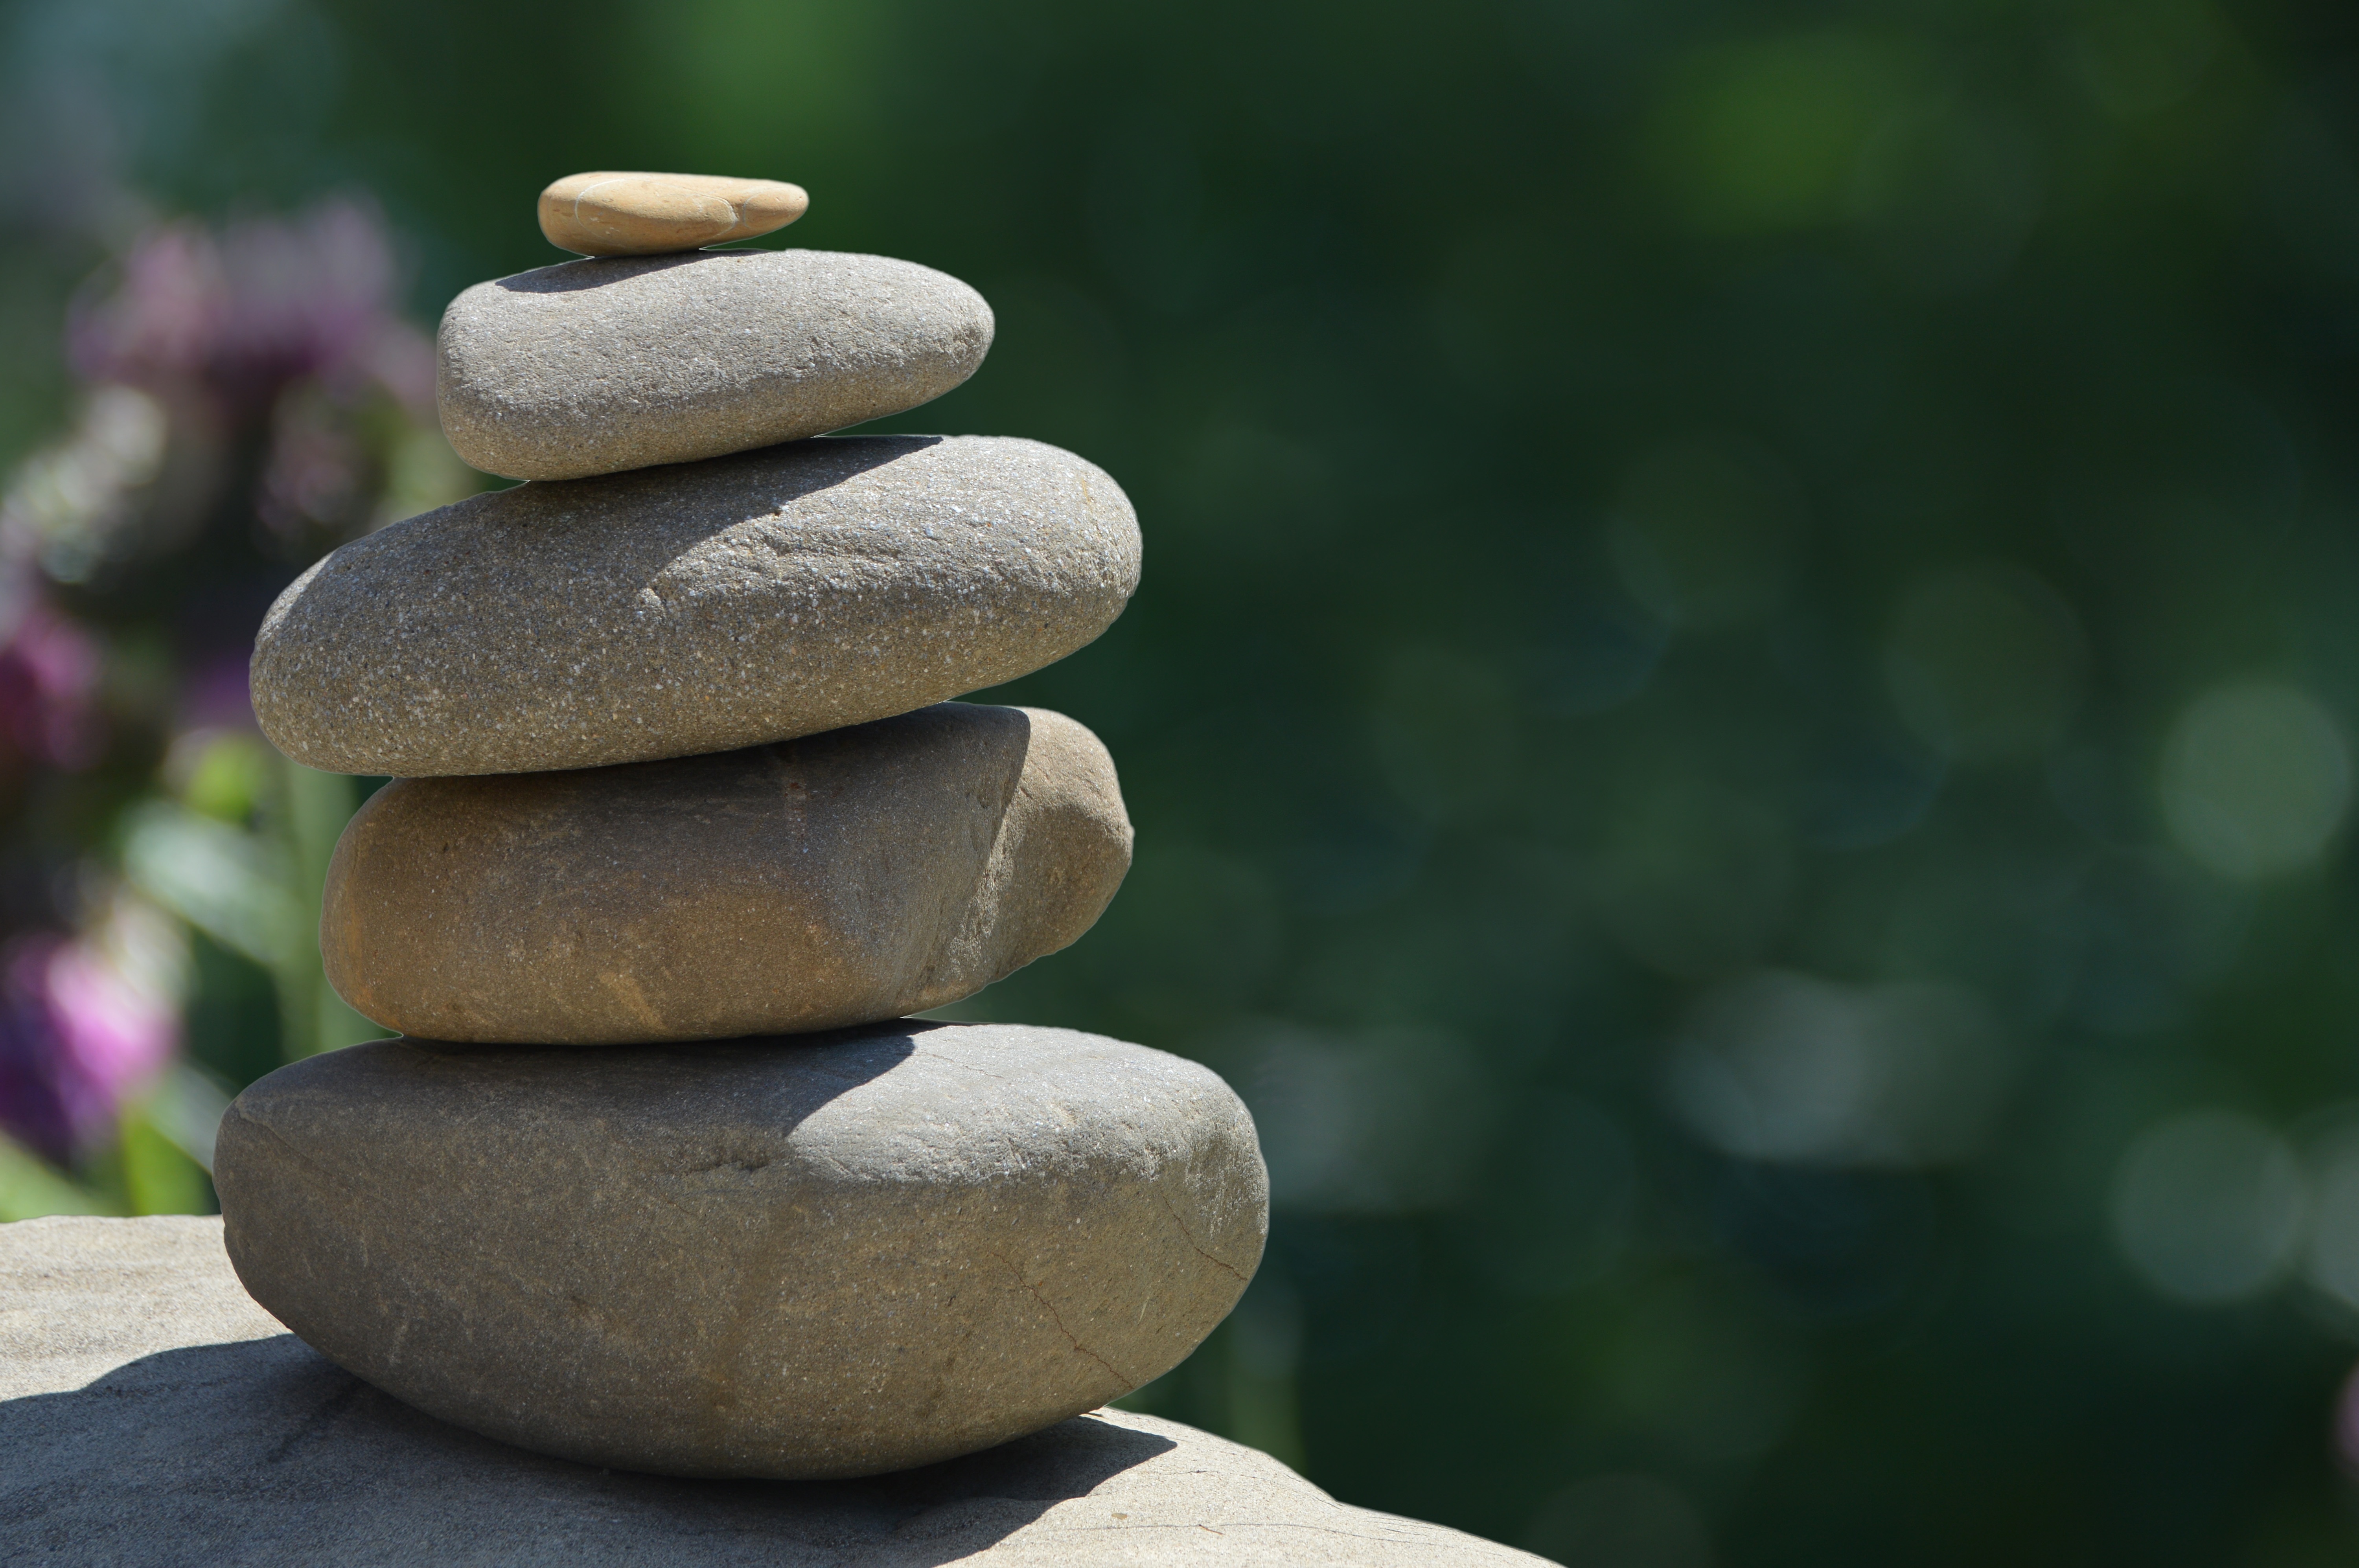
rock, texture, green, pebble, asia, material, spiritual, sculpture, stones, relaxation, background, design, assembly, serenity, graphic, patience, harmony, spirituality, wellness, feng shui, fengshui